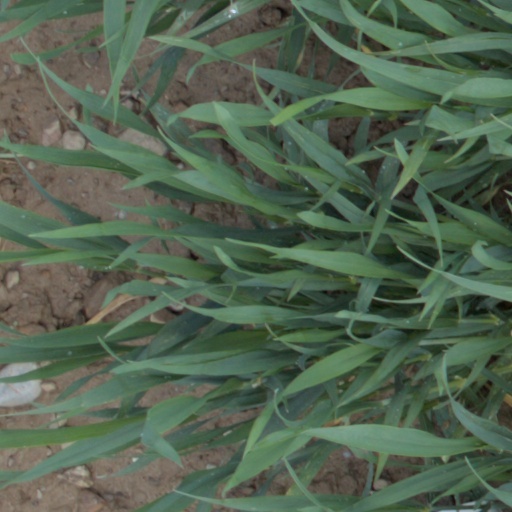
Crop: wheat